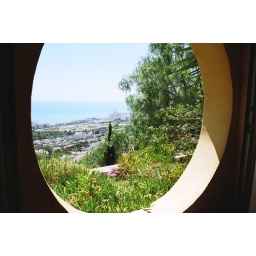
My bedroom window in Sitges, Spain.